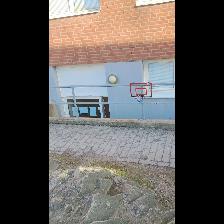
Label: NonHuman